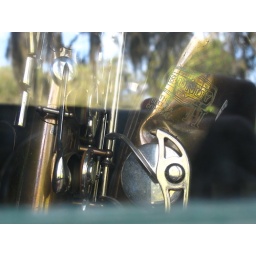
Bundy sax in shop window which reflects trees and sky